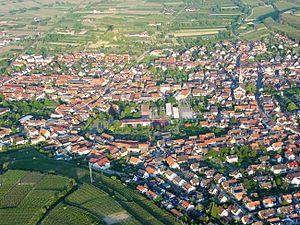
Ihringen est une commune du Bade-Wurtemberg, située dans l'arrondissement de Brisgau-Haute-Forêt-Noire, dans le district de Fribourg-en-Brisgau.